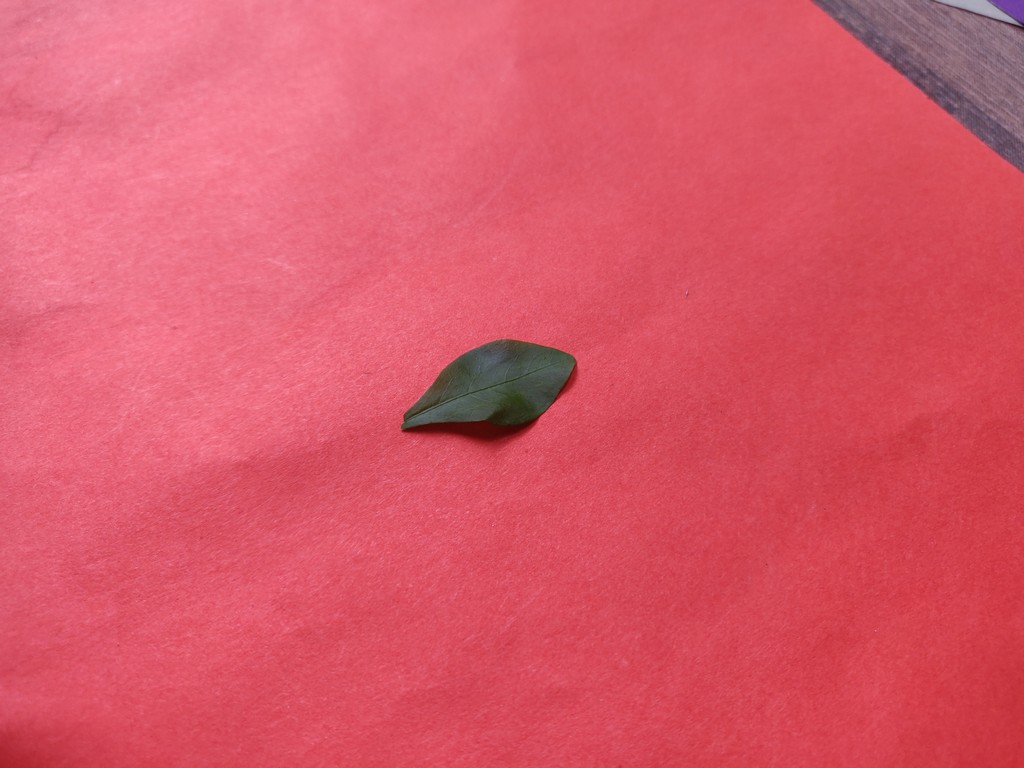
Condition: Healthy
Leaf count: single
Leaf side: front